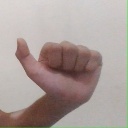
अक्षर: त